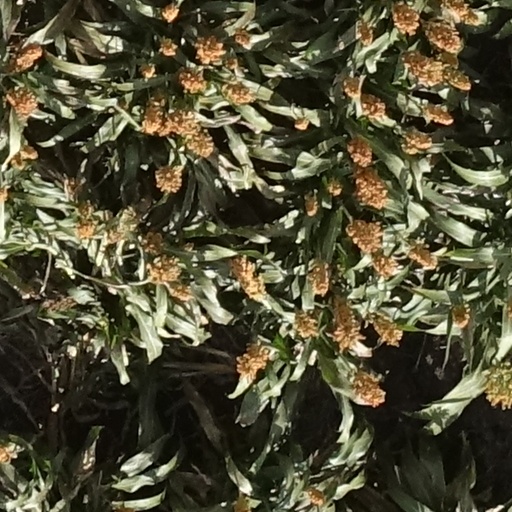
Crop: sorghum